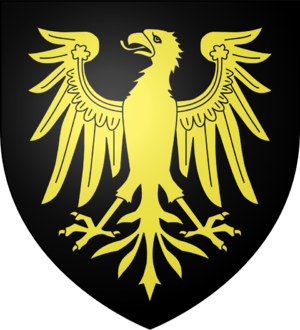
Chaux est une commune française située dans le département du Territoire de Belfort, en région Bourgogne-Franche-Comté.
Cette page dresse l'ensemble des armoiries des 102 communes du Territoire de Belfort disposant à ce jour d'un blason connu. Les communes dotées d'armes à enquerre sont maintenues dans cet armorial, mais celles dotées d'un pseudo-blason et celles dépourvues d'un blason, en sont volontairement exclues. Leur statut est mentionné à la fin de la section correspondant à leur initiale.